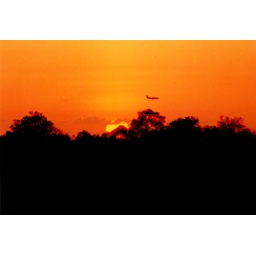
This is the view from my balcony at home in Sabah, the airport is just by the beach. Imagine the view from the plane!